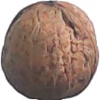
Label: walnut